Bob Willis

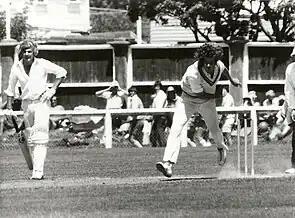
Bob Willis bowling vs New Zealand national cricket team at the Basin Reserve (February 1978)

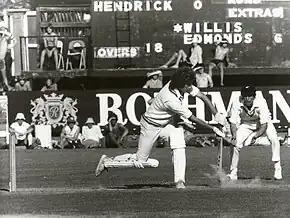
Bob Willis batting vs New Zealand national cricket team at the Basin Reserve (February 1978)

Over the winter of 1976/77, England toured India in a five Test series through December to February, and it proved to be a revival for Willis. "Wisden" recorded the India tour to be the time when he "put to flight any who doubted his right to be acclaimed as one of the world's foremost fast bowlers". Willis took 32 wickets for 15.09 across the entire tour, 20 of those in the Test matches for 16.75. He took five for 27 in the second Test, and then six for 53 in the fourth – earning him career best Test figures thus far, and taking him past 400 first-class wickets. Four of his wickets came in four overs with the second new ball, "although he received no help from the pitch". "Wisden" record that "His 20 wickets in the series stamped Willis as a bowler of genuine pace and in-disputable class."